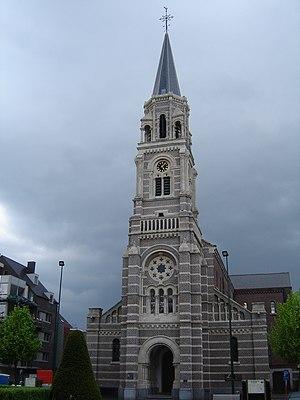
Cette page regroupe l'ensemble du patrimoine immobilier de la ville belge de Roulers.